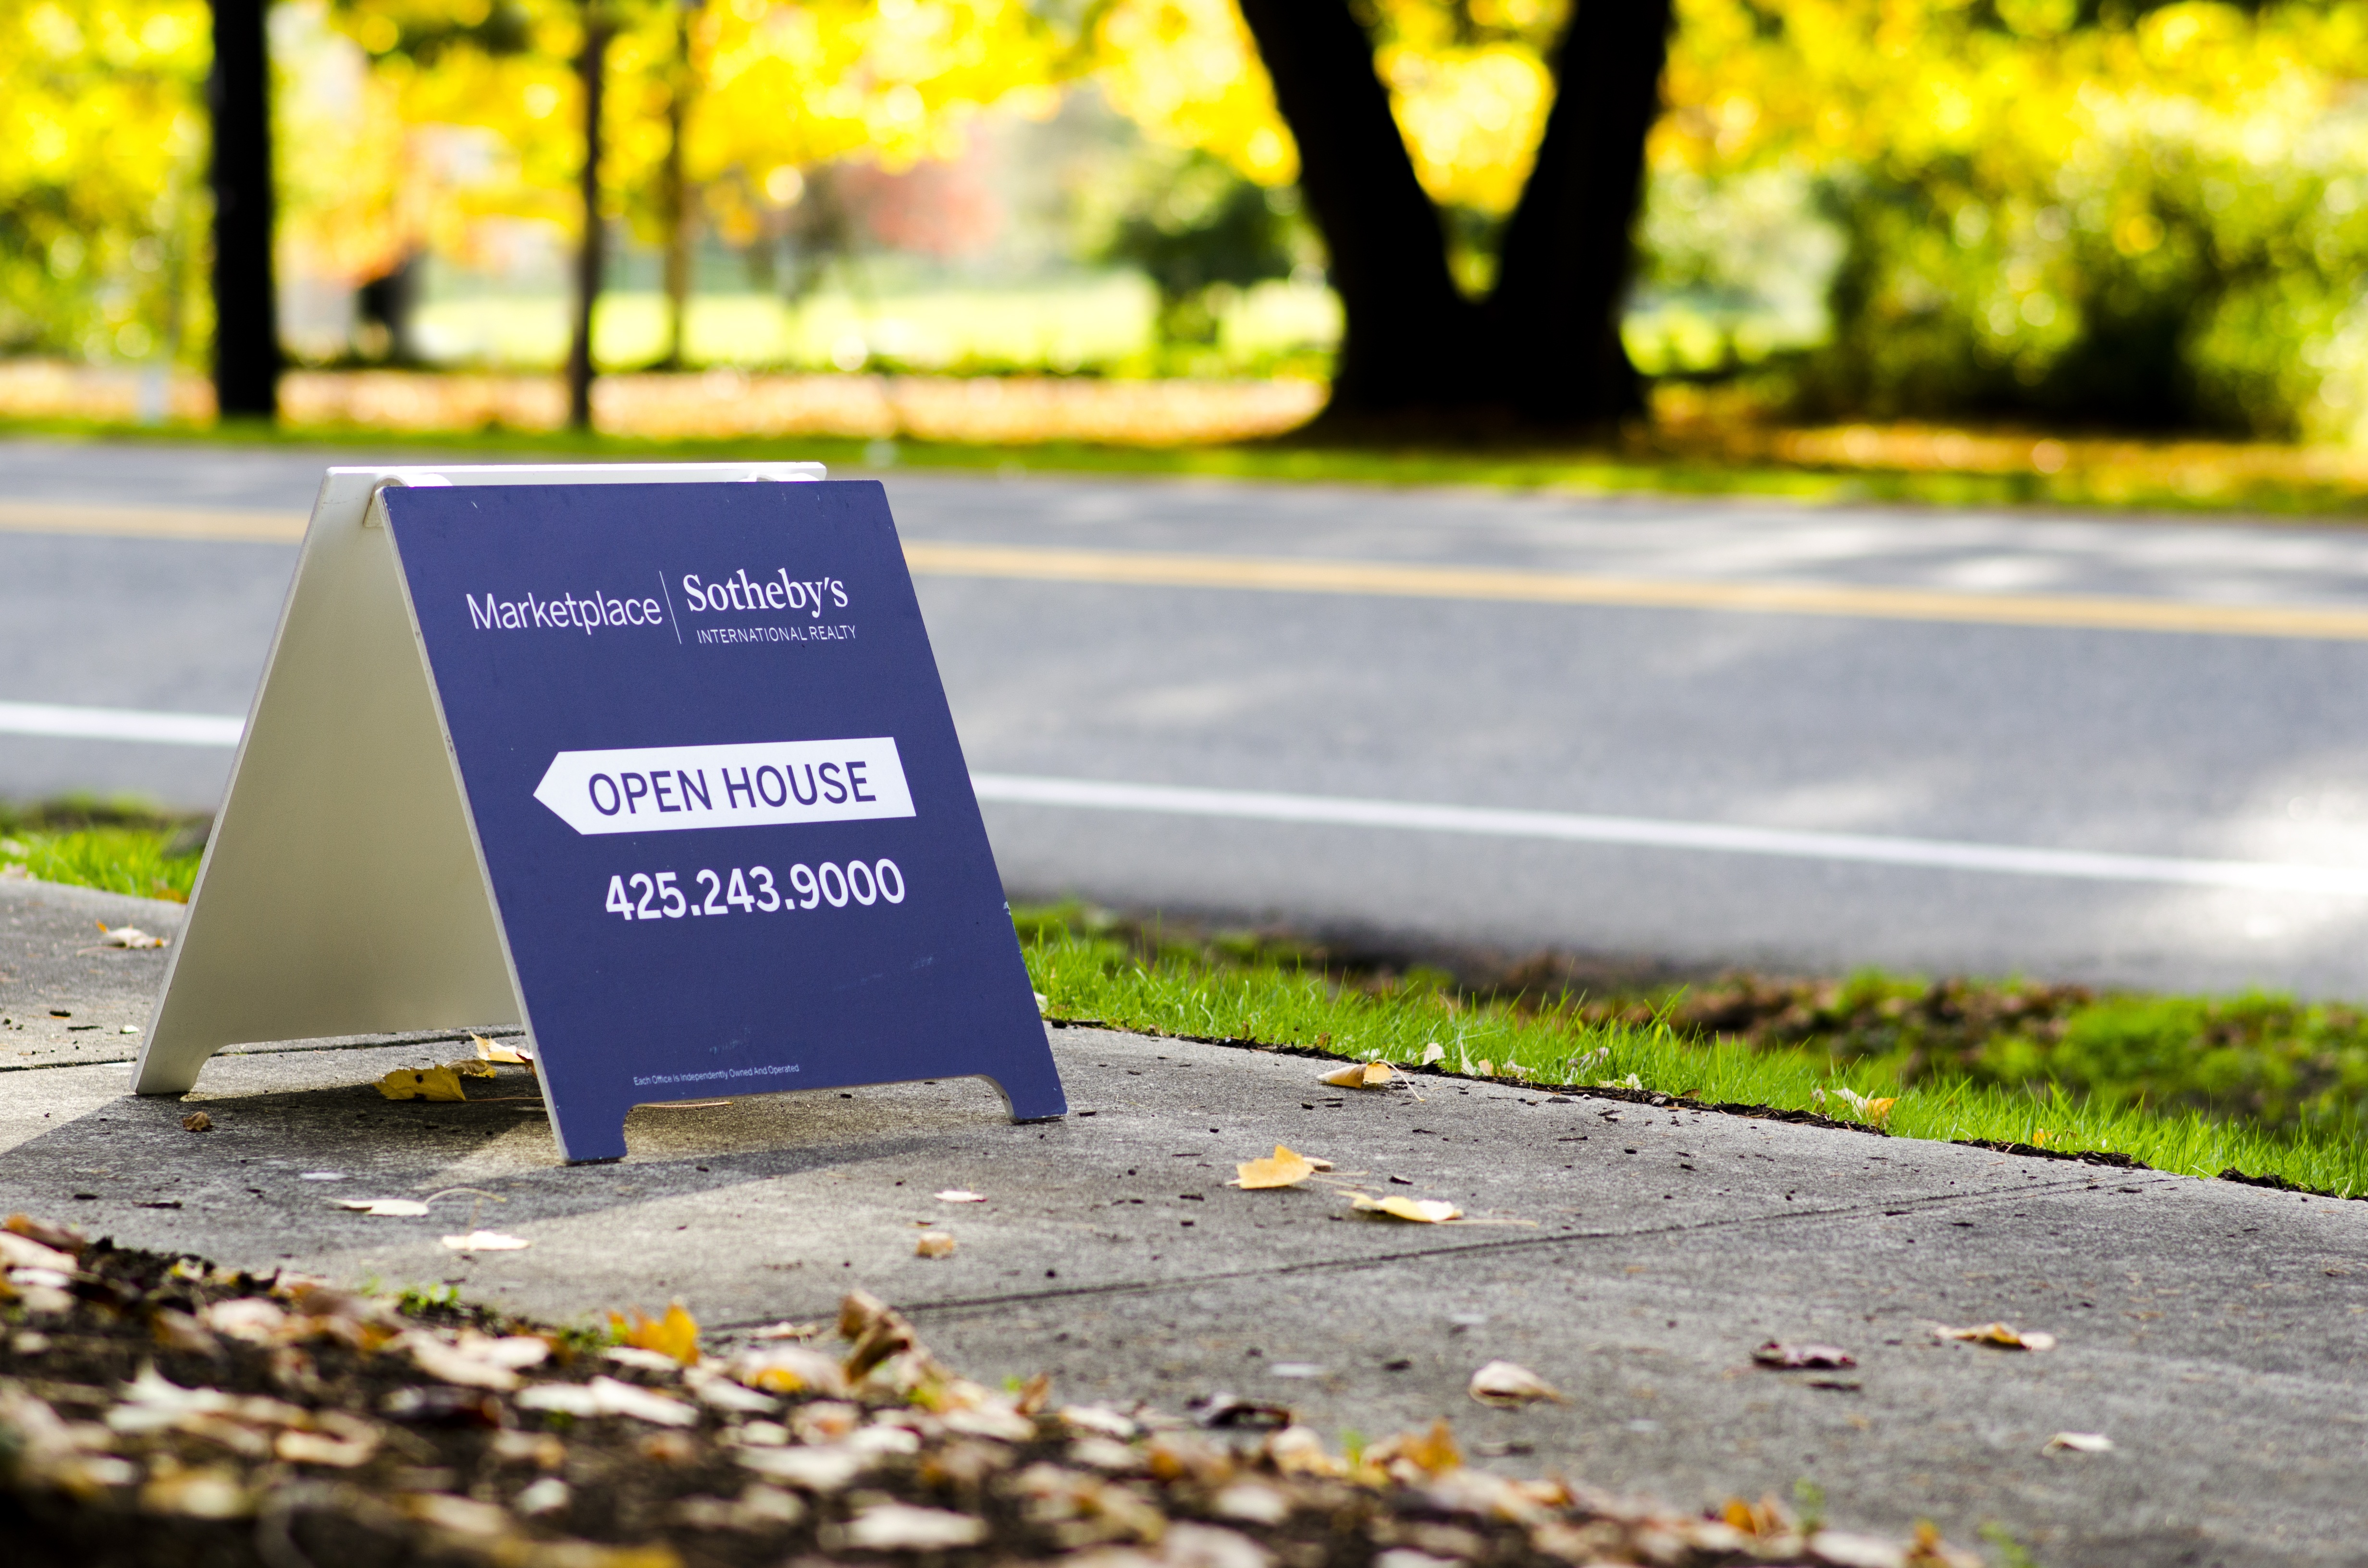
pedestrian, road, street, house, advertising, sign, autumn, property, market, blue, business, residential, yellow, lane, housing, moving, infrastructure, estate, buy, sold, selling, sell, success, rent, real estate, agent, buyer, open house, aboard